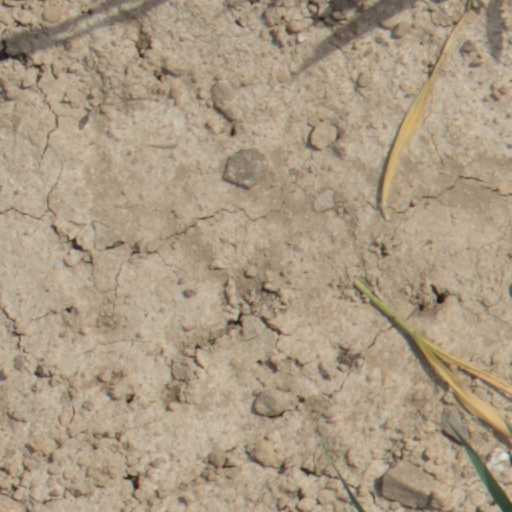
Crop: wheat